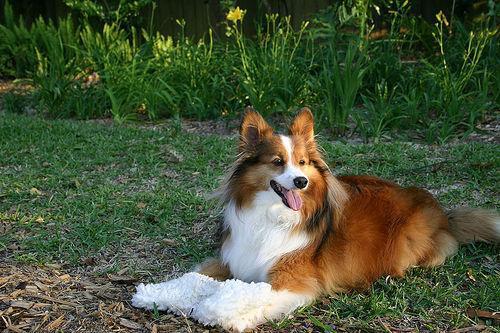
Shetland_sheepdog